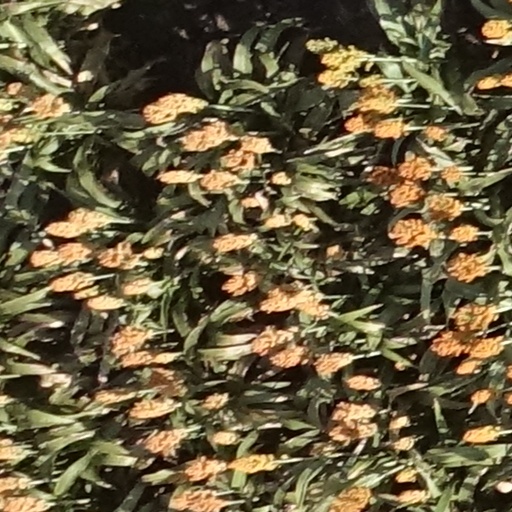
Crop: sorghum